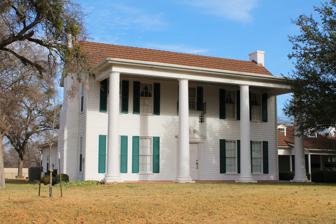
Building: Smith Ranch
Country: United States of America
Year built: 1887
United States historic place Smith Ranch U.S. National Register of Historic Places Show map of Texas Show map of the United States Nearest city Rio Vista, Texas Coordinates 32°14′05″N 97°24′33″W / 32.23472°N 97.40917°W / 32.23472; -97.40917 Area 2,336.2 acres (945.4 ha) Built 1887 Built by John Wesley Smith NRHP reference No. 07000271 Added to NRHP April 3, 2007 The Smith Ranch , in Johnson County, Texas near Rio Vista, Texas , and also known as Grand Valley Lands , was established in 1887. It was listed on the National Register of Historic Places in 2007. The listed property is 2,336.2 acres (945.4 ha) in area and includes six contributing buildings , two contributing structures , and three contributing sites . It includes a Recorded Texas Historic Landmark . The main house is a two-story house built in 1887, using square nails. German prisoners-of-war, from the Afrika Corps , worked on the farm. It is located on FM 916, 1 mile (1.6 km) west of TX 174 . References